Students' Union (Turkey)

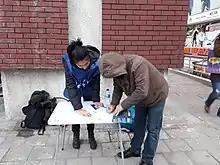
A shot from the street work of the 'No Exam With Hunger' campaign

The first campaign that Student's Union held is the 'No Exam with Hunger' campaign on 2 February 2020, against price rises made to dining hall and transportation. While raises were being made to university dining halls, high school canteens and transportation, the raise declared by Istanbul University caused a reaction countrywide. The protests that took place in the university got supported by opposition figures and intellectuals. While rectorate's stepping back on 6 January was a progress for students, the suicide of university student Sibel Ünli due to poverty and lack of livelihood caused indignation in the country.